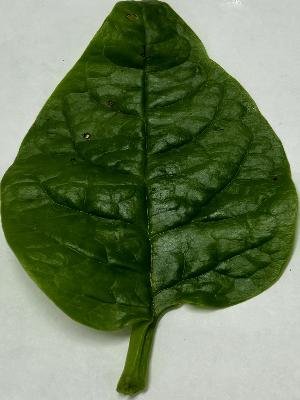
Label: Healthy-Leaf